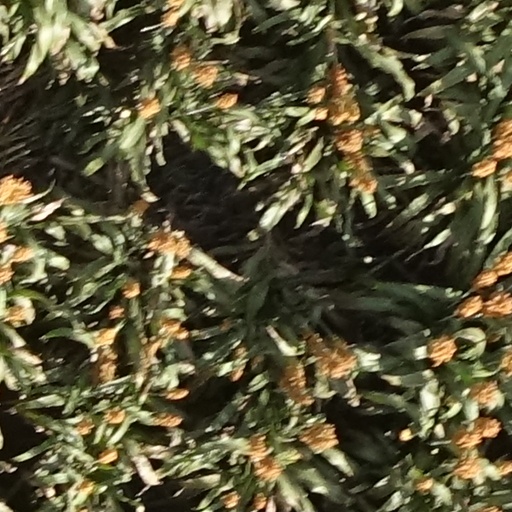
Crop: sorghum